Volda Municipality

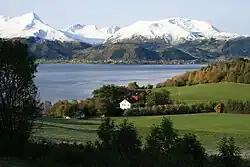
Farm of Sivert Aarflot. The Sivert Aarflot museum to the left.

The municipality of "Volden" was established on 1 January 1838 (see formannskapsdistrikt law). The original municipality was the same as the parish (prestegjeld) of Volden, including the sub-parishes of Ørsta and Dalsfjord. On 1 August 1883, the eastern sub-parish of Ørsta (population: 2,070) was separated from Volden to form the new Ørsta Municipality. This left Volden Municipality with 3,485 residents. On 1 January 1893, the Ytrestølen farm in Ørsta Municipality (population: 13) was transferred to Volden Municipality. In 1918, the name was changed from "Volden Municipality" to "Volda Municipality".